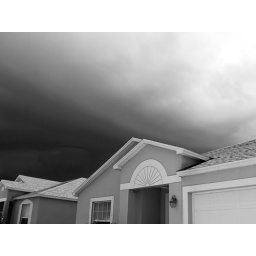
my house under a cloud